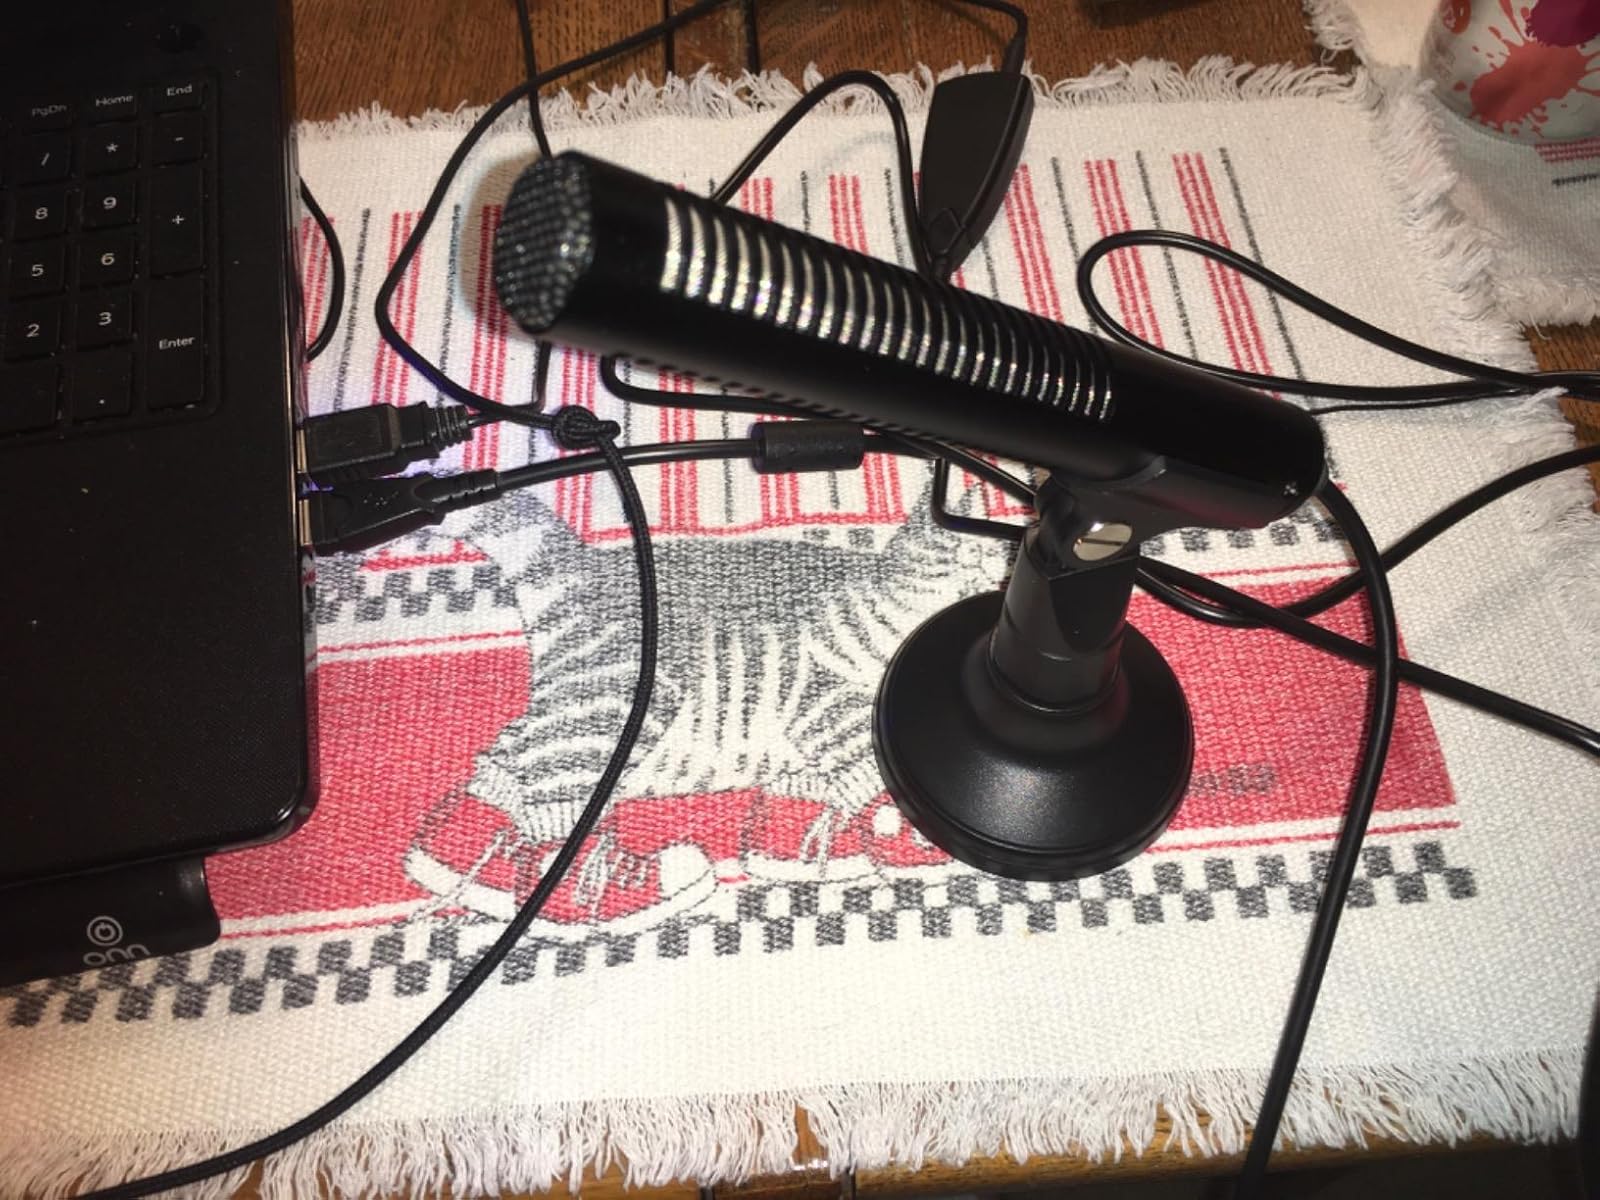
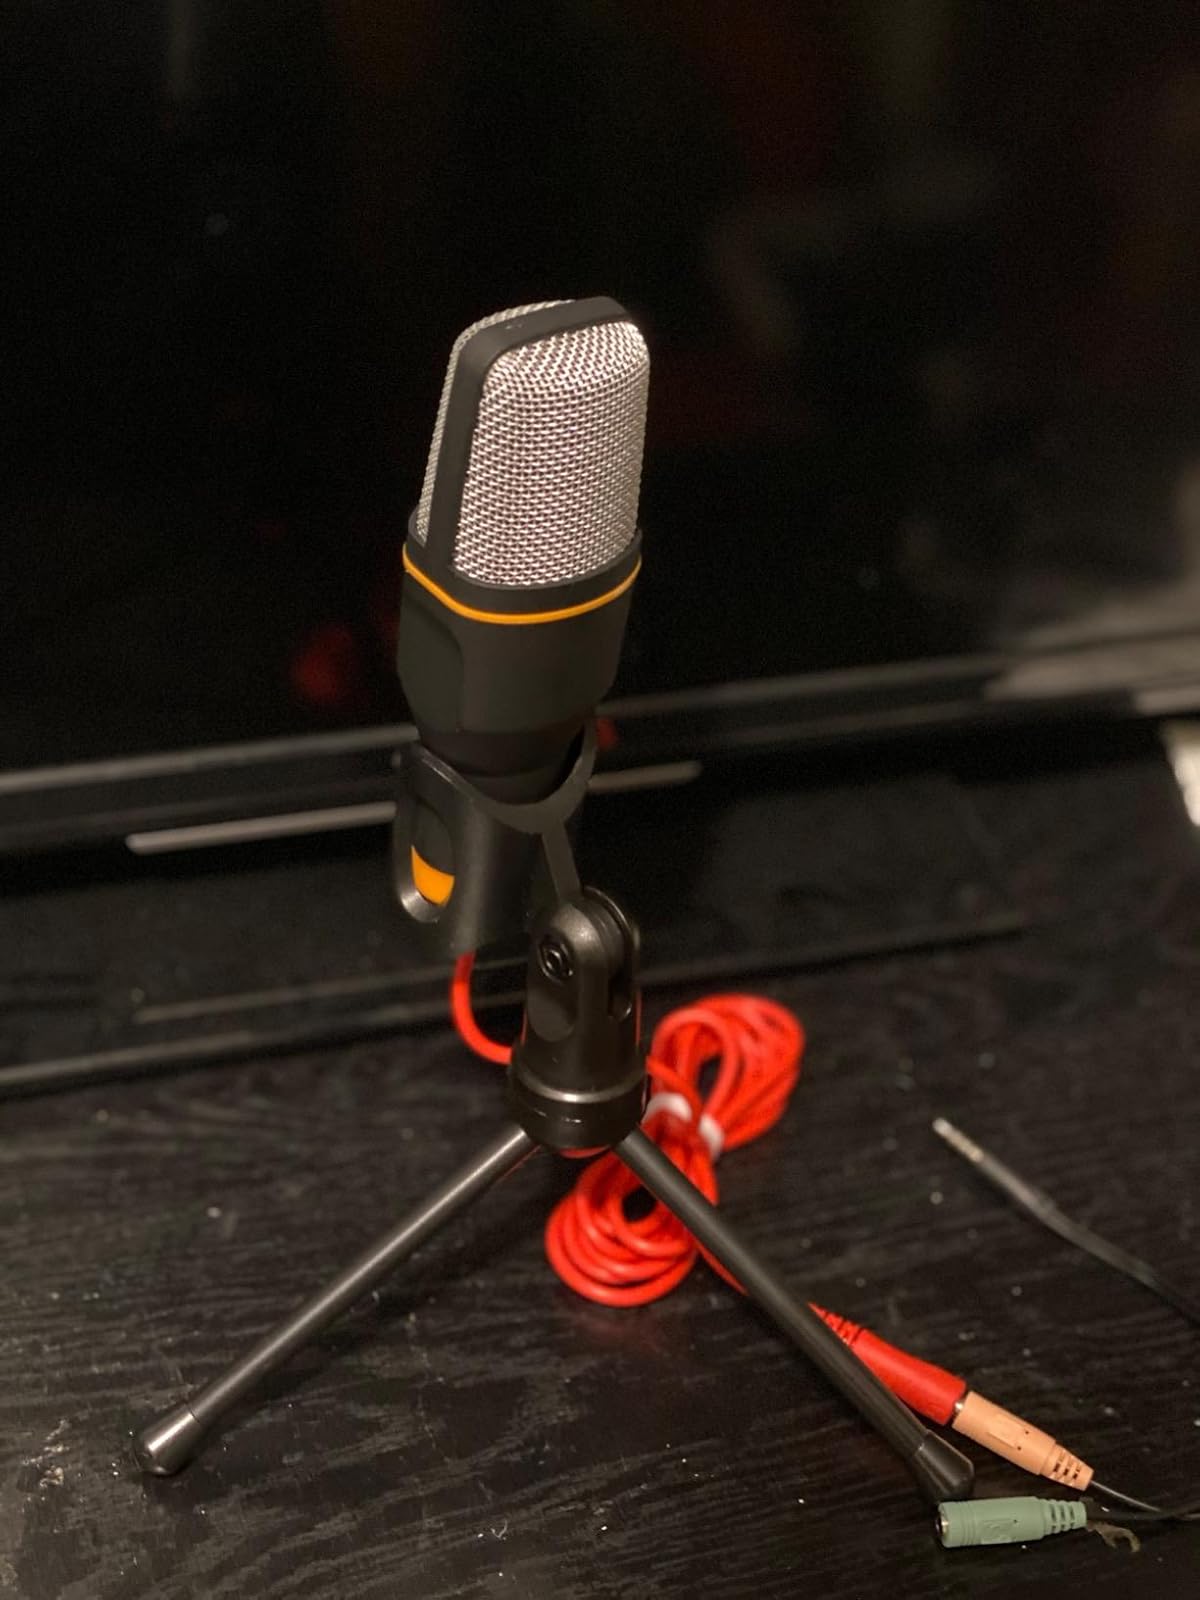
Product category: microphone
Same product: no